Conching

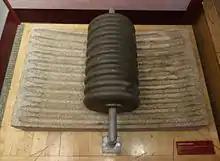
Granite roller and granite base of a conche

Conching is a process used in the manufacture of chocolate whereby a surface scraping mixer and agitator, known as a conche, evenly distributes cocoa butter within chocolate and may act as a "polisher" of the particles. It also promotes flavor development through frictional heat, release of volatiles and acids, and oxidation. The name arises from the shape of the vessels initially used which resembled conch shells.